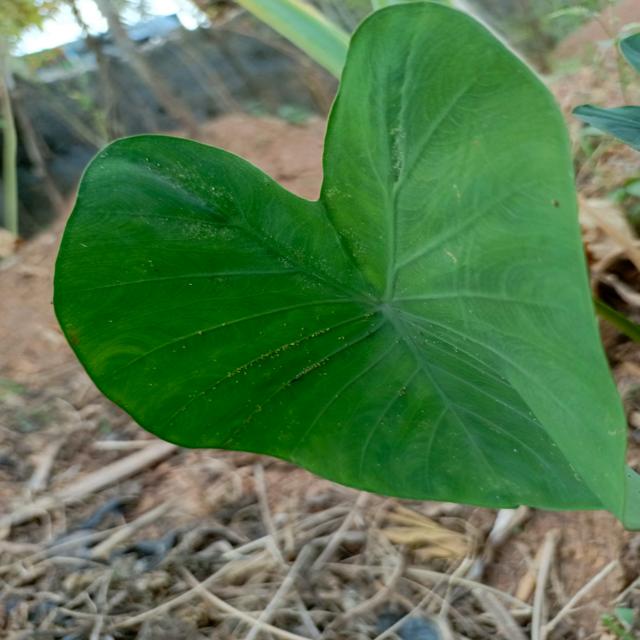
Label: Healthy